Gran Sabana

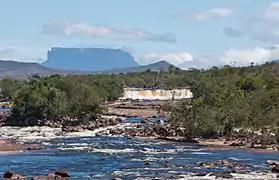
Yuruaní River, with the tepui of same name in the background

The Caroní River, of in length, and flow rate equal to , provides Venezuela with most of its electricity by hydropower exploitation; it originates from several tributaries coming from tepuis and mountains of the Gran Sabana (the Aponwao, the Yuruaní and the Kukenan).